Education in the Philippines during Spanish rule

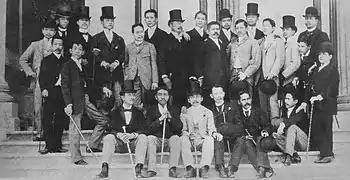
"Ilustrados" in Madrid (ca.1890)

A Nautical School was created on January 1, 1820, which offered a four-year course of study (for the profession of pilot of merchant marine) that included subjects such as arithmetic, algebra, geometry, trigonometry, physics, hydrography, meteorology, navigation and pilotage. A School of Commercial Accounting and a School of French and English Languages were established in 1839.